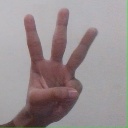
अक्षर: व